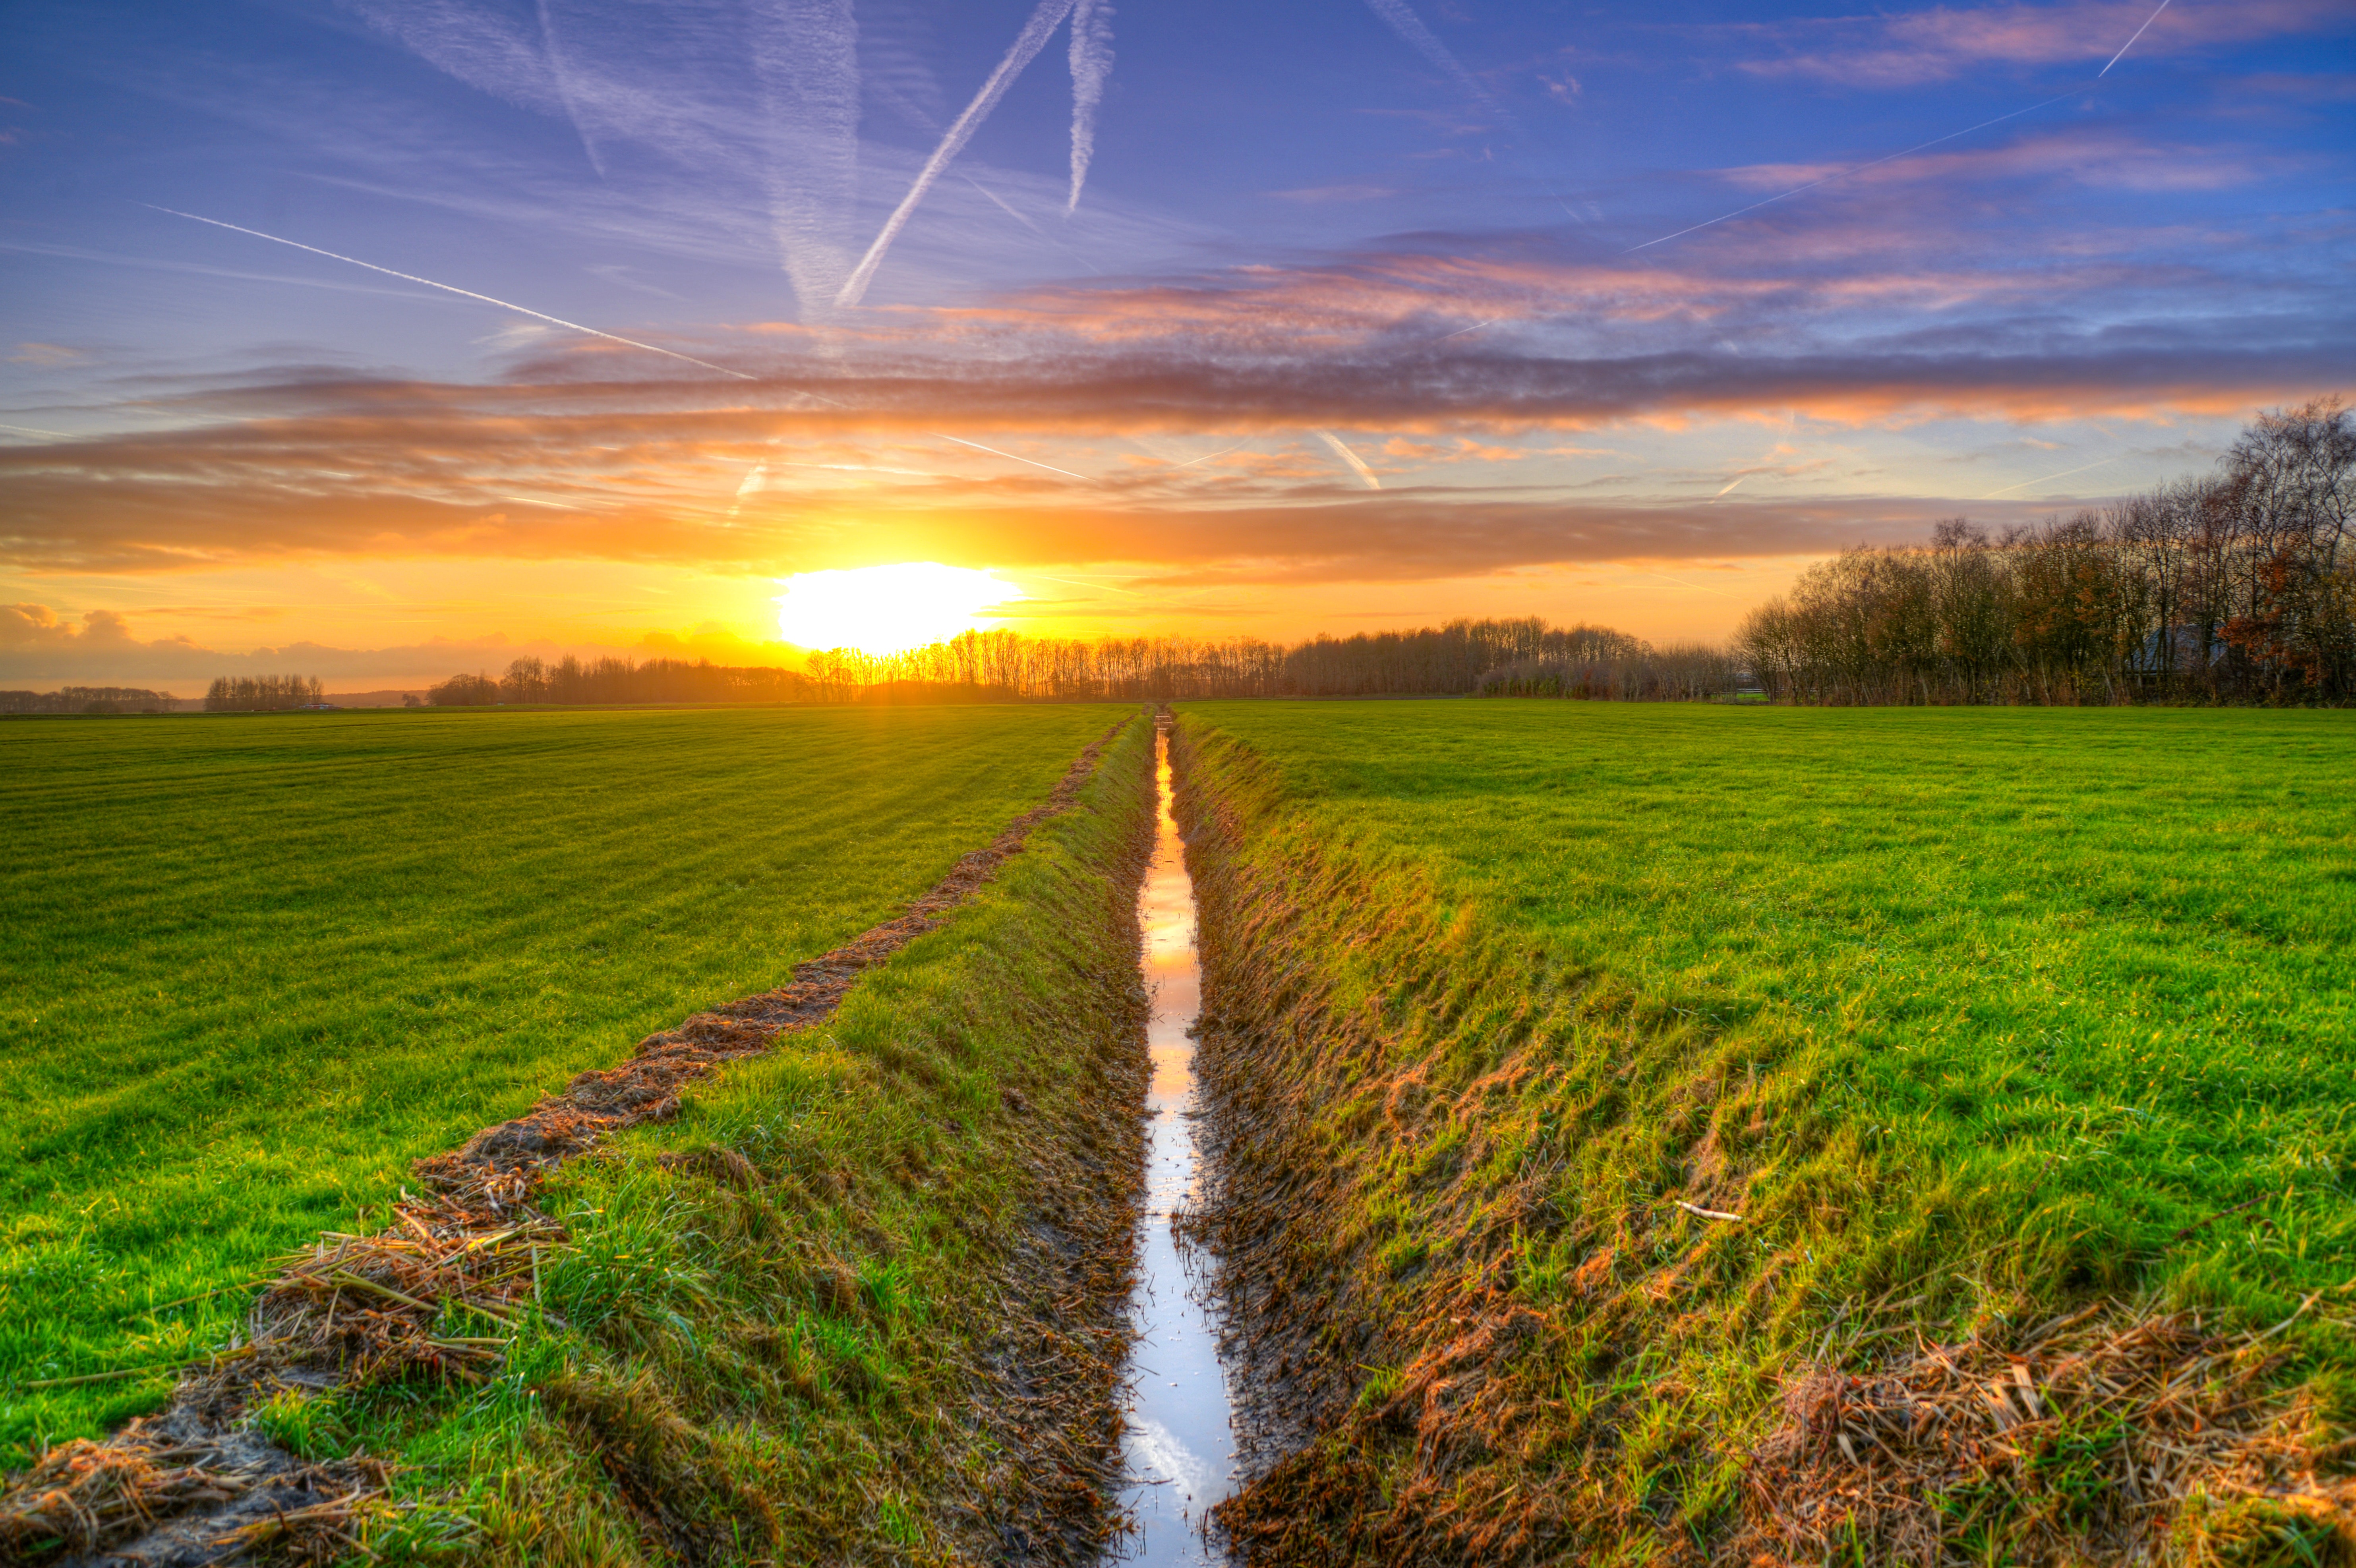
sky, natural landscape, nature, field, grass, morning, green, sunrise, sunset, grassland, sunlight, cloud, horizon, tree, rural area, evening, meadow, landscape, paddy field, grass family, plain, spring, road, sun, pasture, plant, photography, prairie, crop, agriculture, farm, dawn, dusk, polder